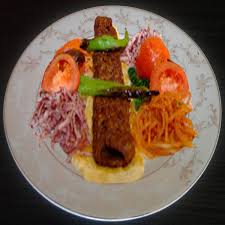
Yemek: kebap